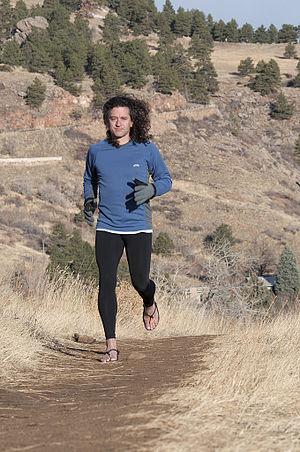
Les huaraches sont des chaussures d'extérieur d'origine mexicaine. Ce type de sandale date de l'époque précolombienne. On connaît deux types de huaraches : la version traditionnelle de marche et la version course. Cette dernière diffère légèrement en termes de conception et matériaux pour s'adapter à un effort physique.